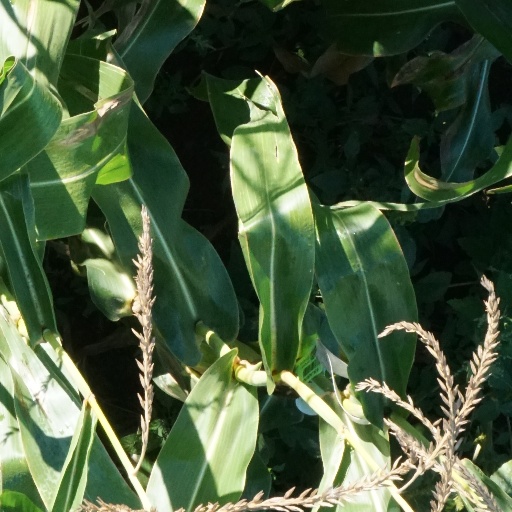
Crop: maize; corn